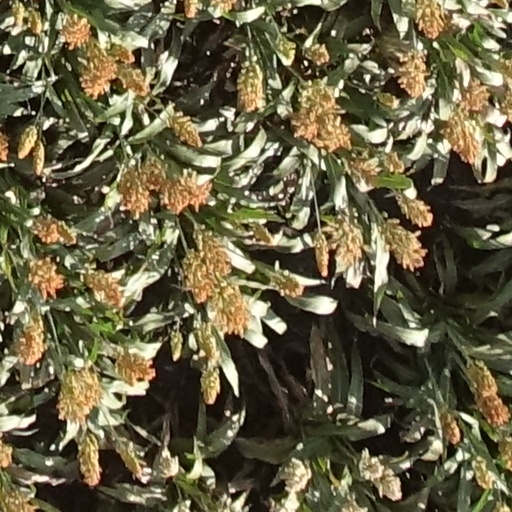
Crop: sorghum